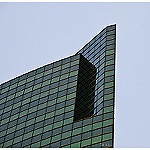
Label: buildings